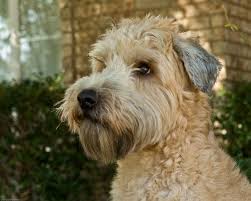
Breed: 235-n000090-soft_coated_wheaten_terrier